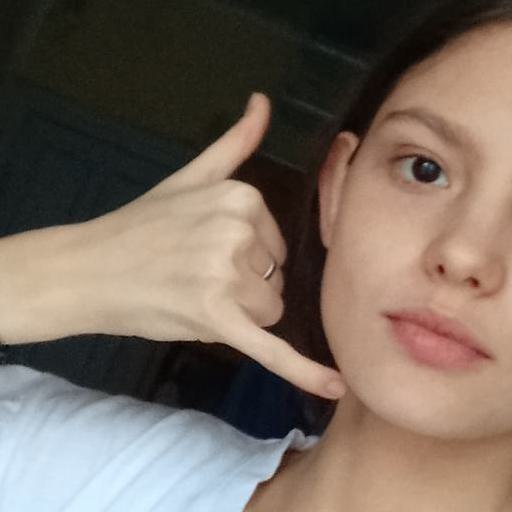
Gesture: call